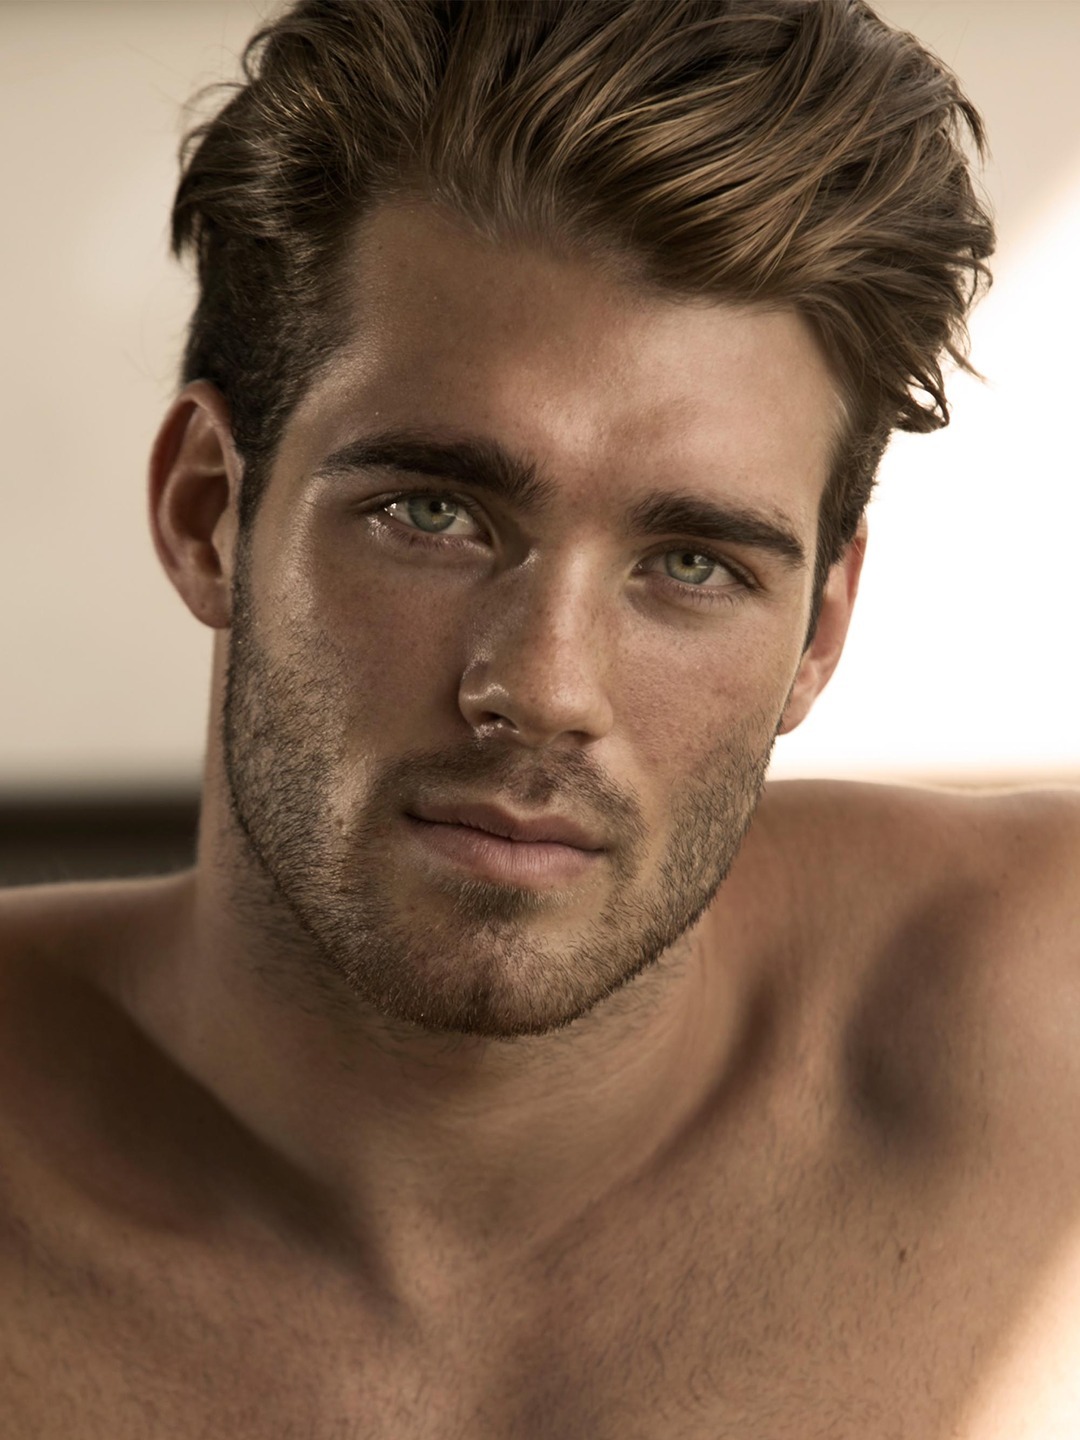
Label: Colored